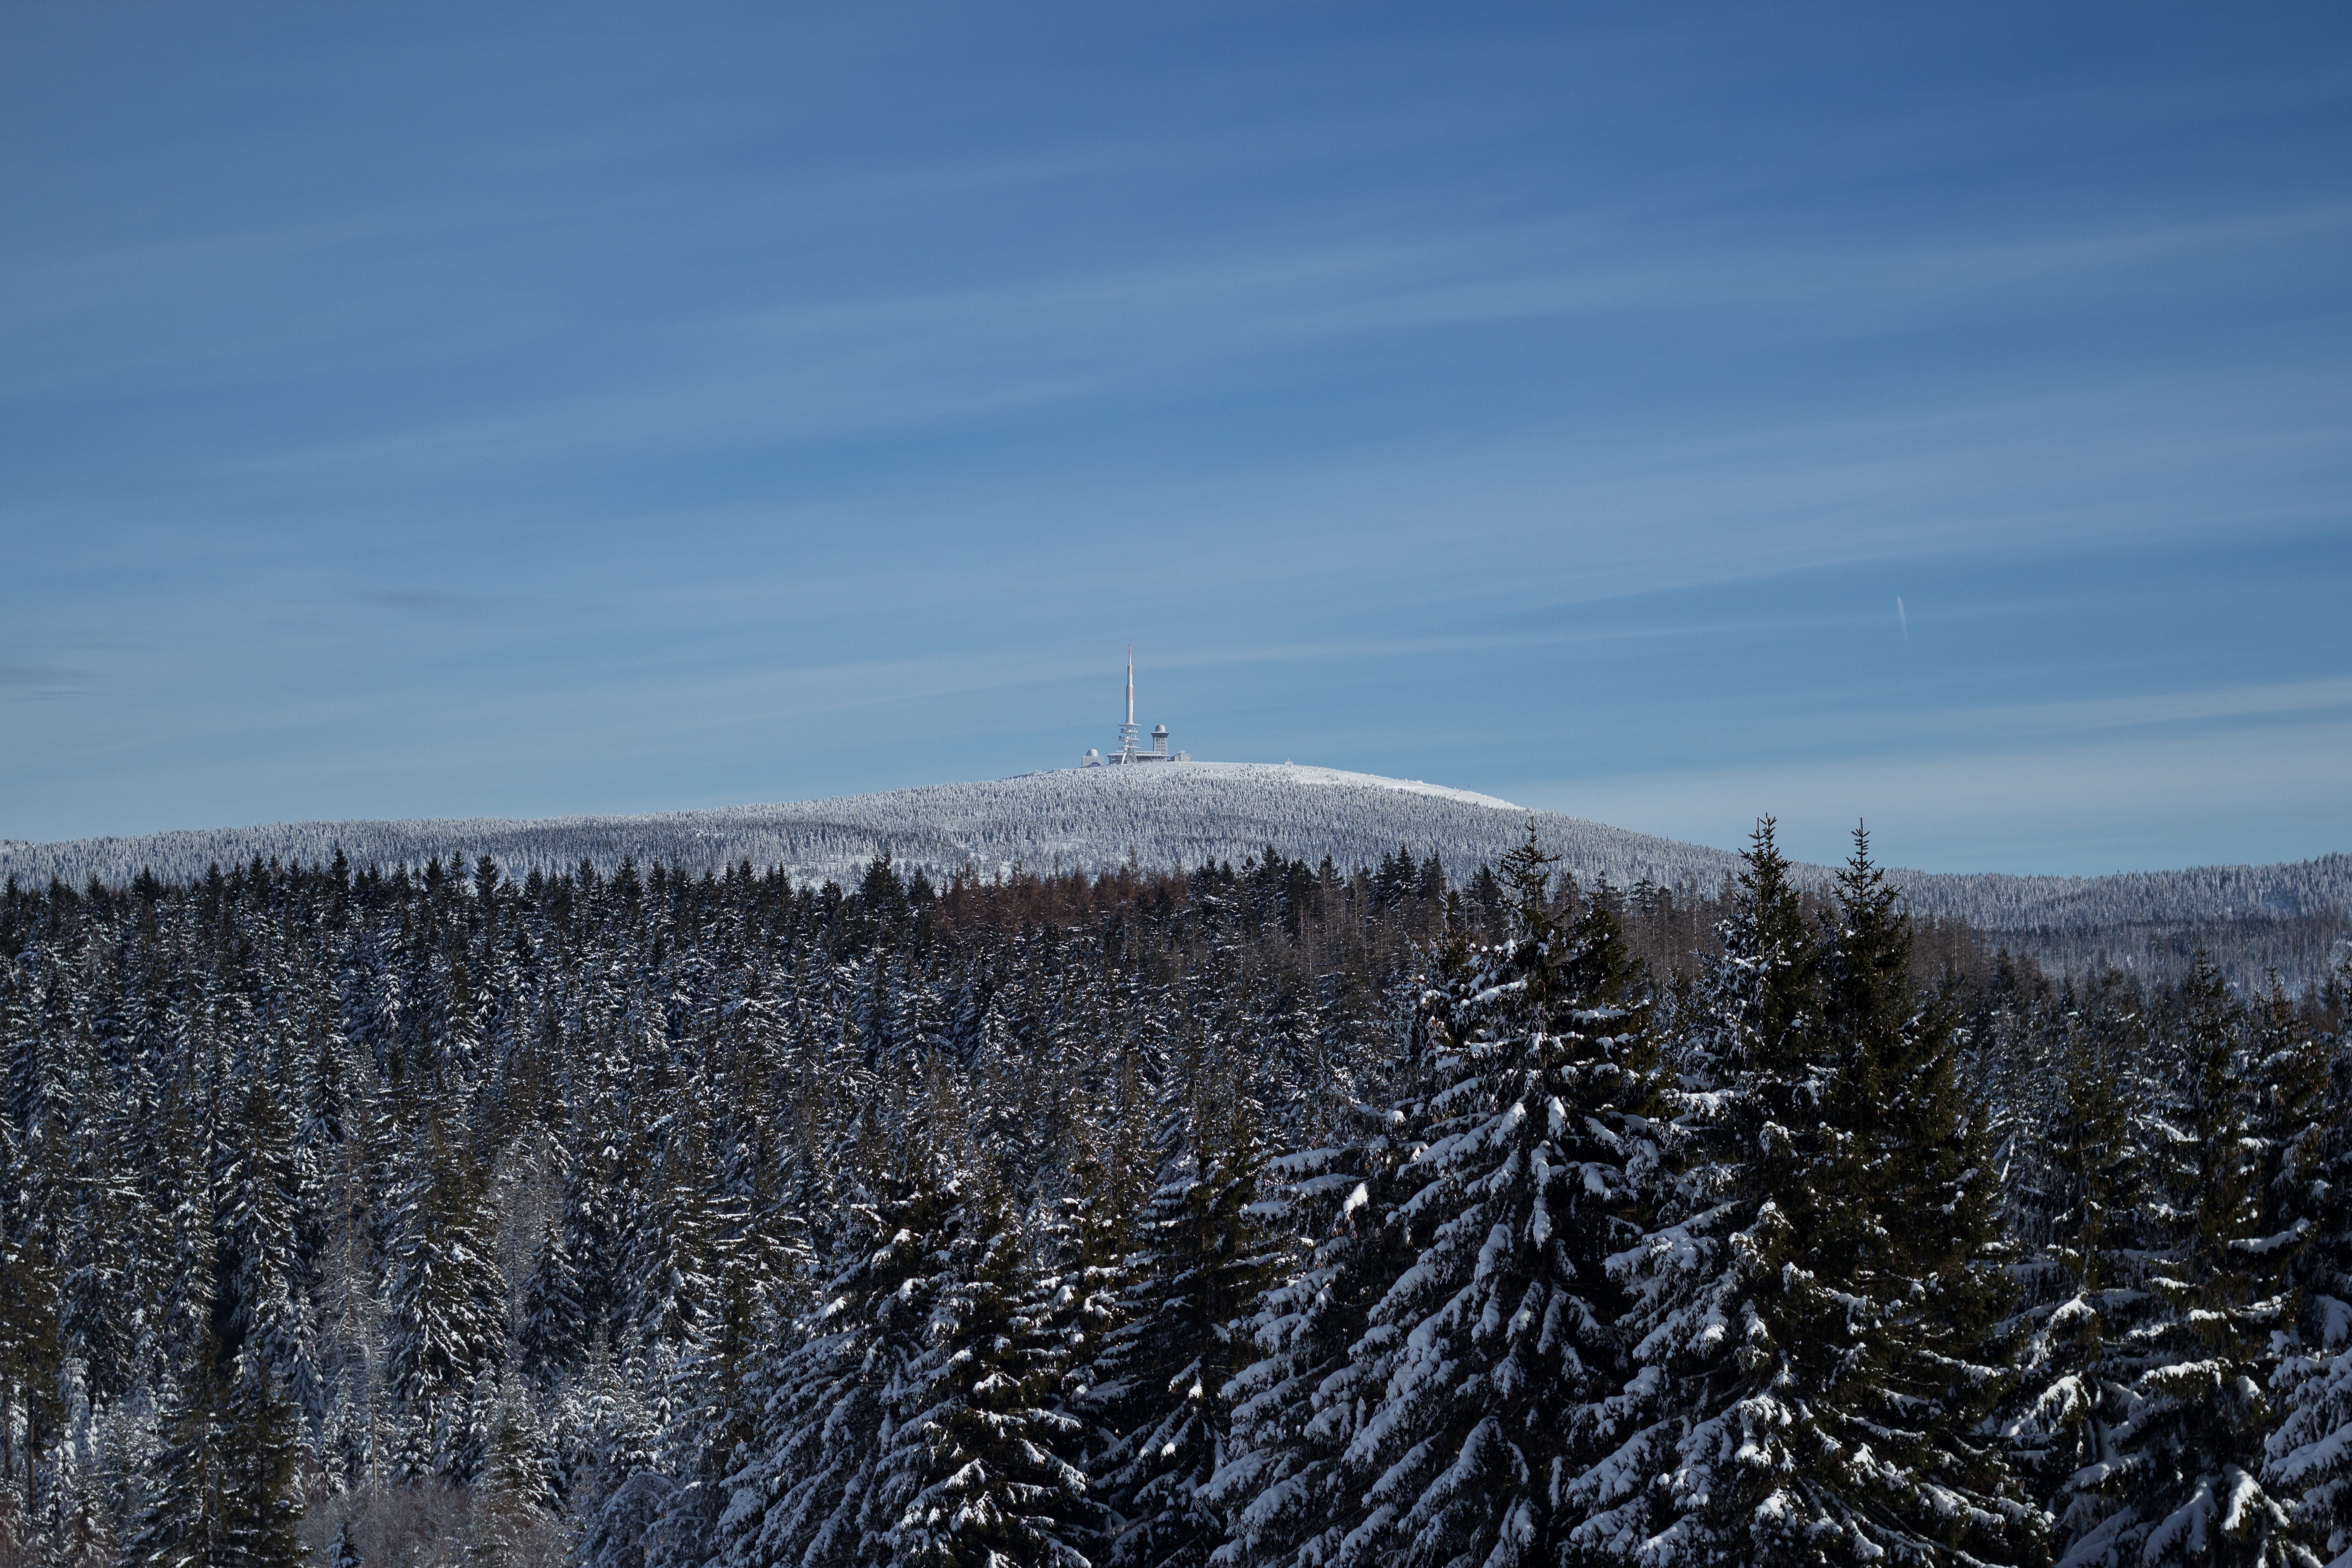
landscape, tree, nature, forest, wilderness, mountain, snow, winter, cloud, sky, frost, mountain range, weather, season, ridge, spruce, habitat, ecosystem, natural environment, woody plant, mountainous landforms